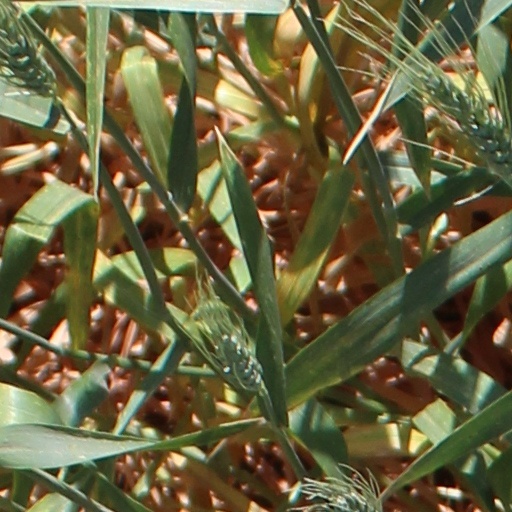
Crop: wheat